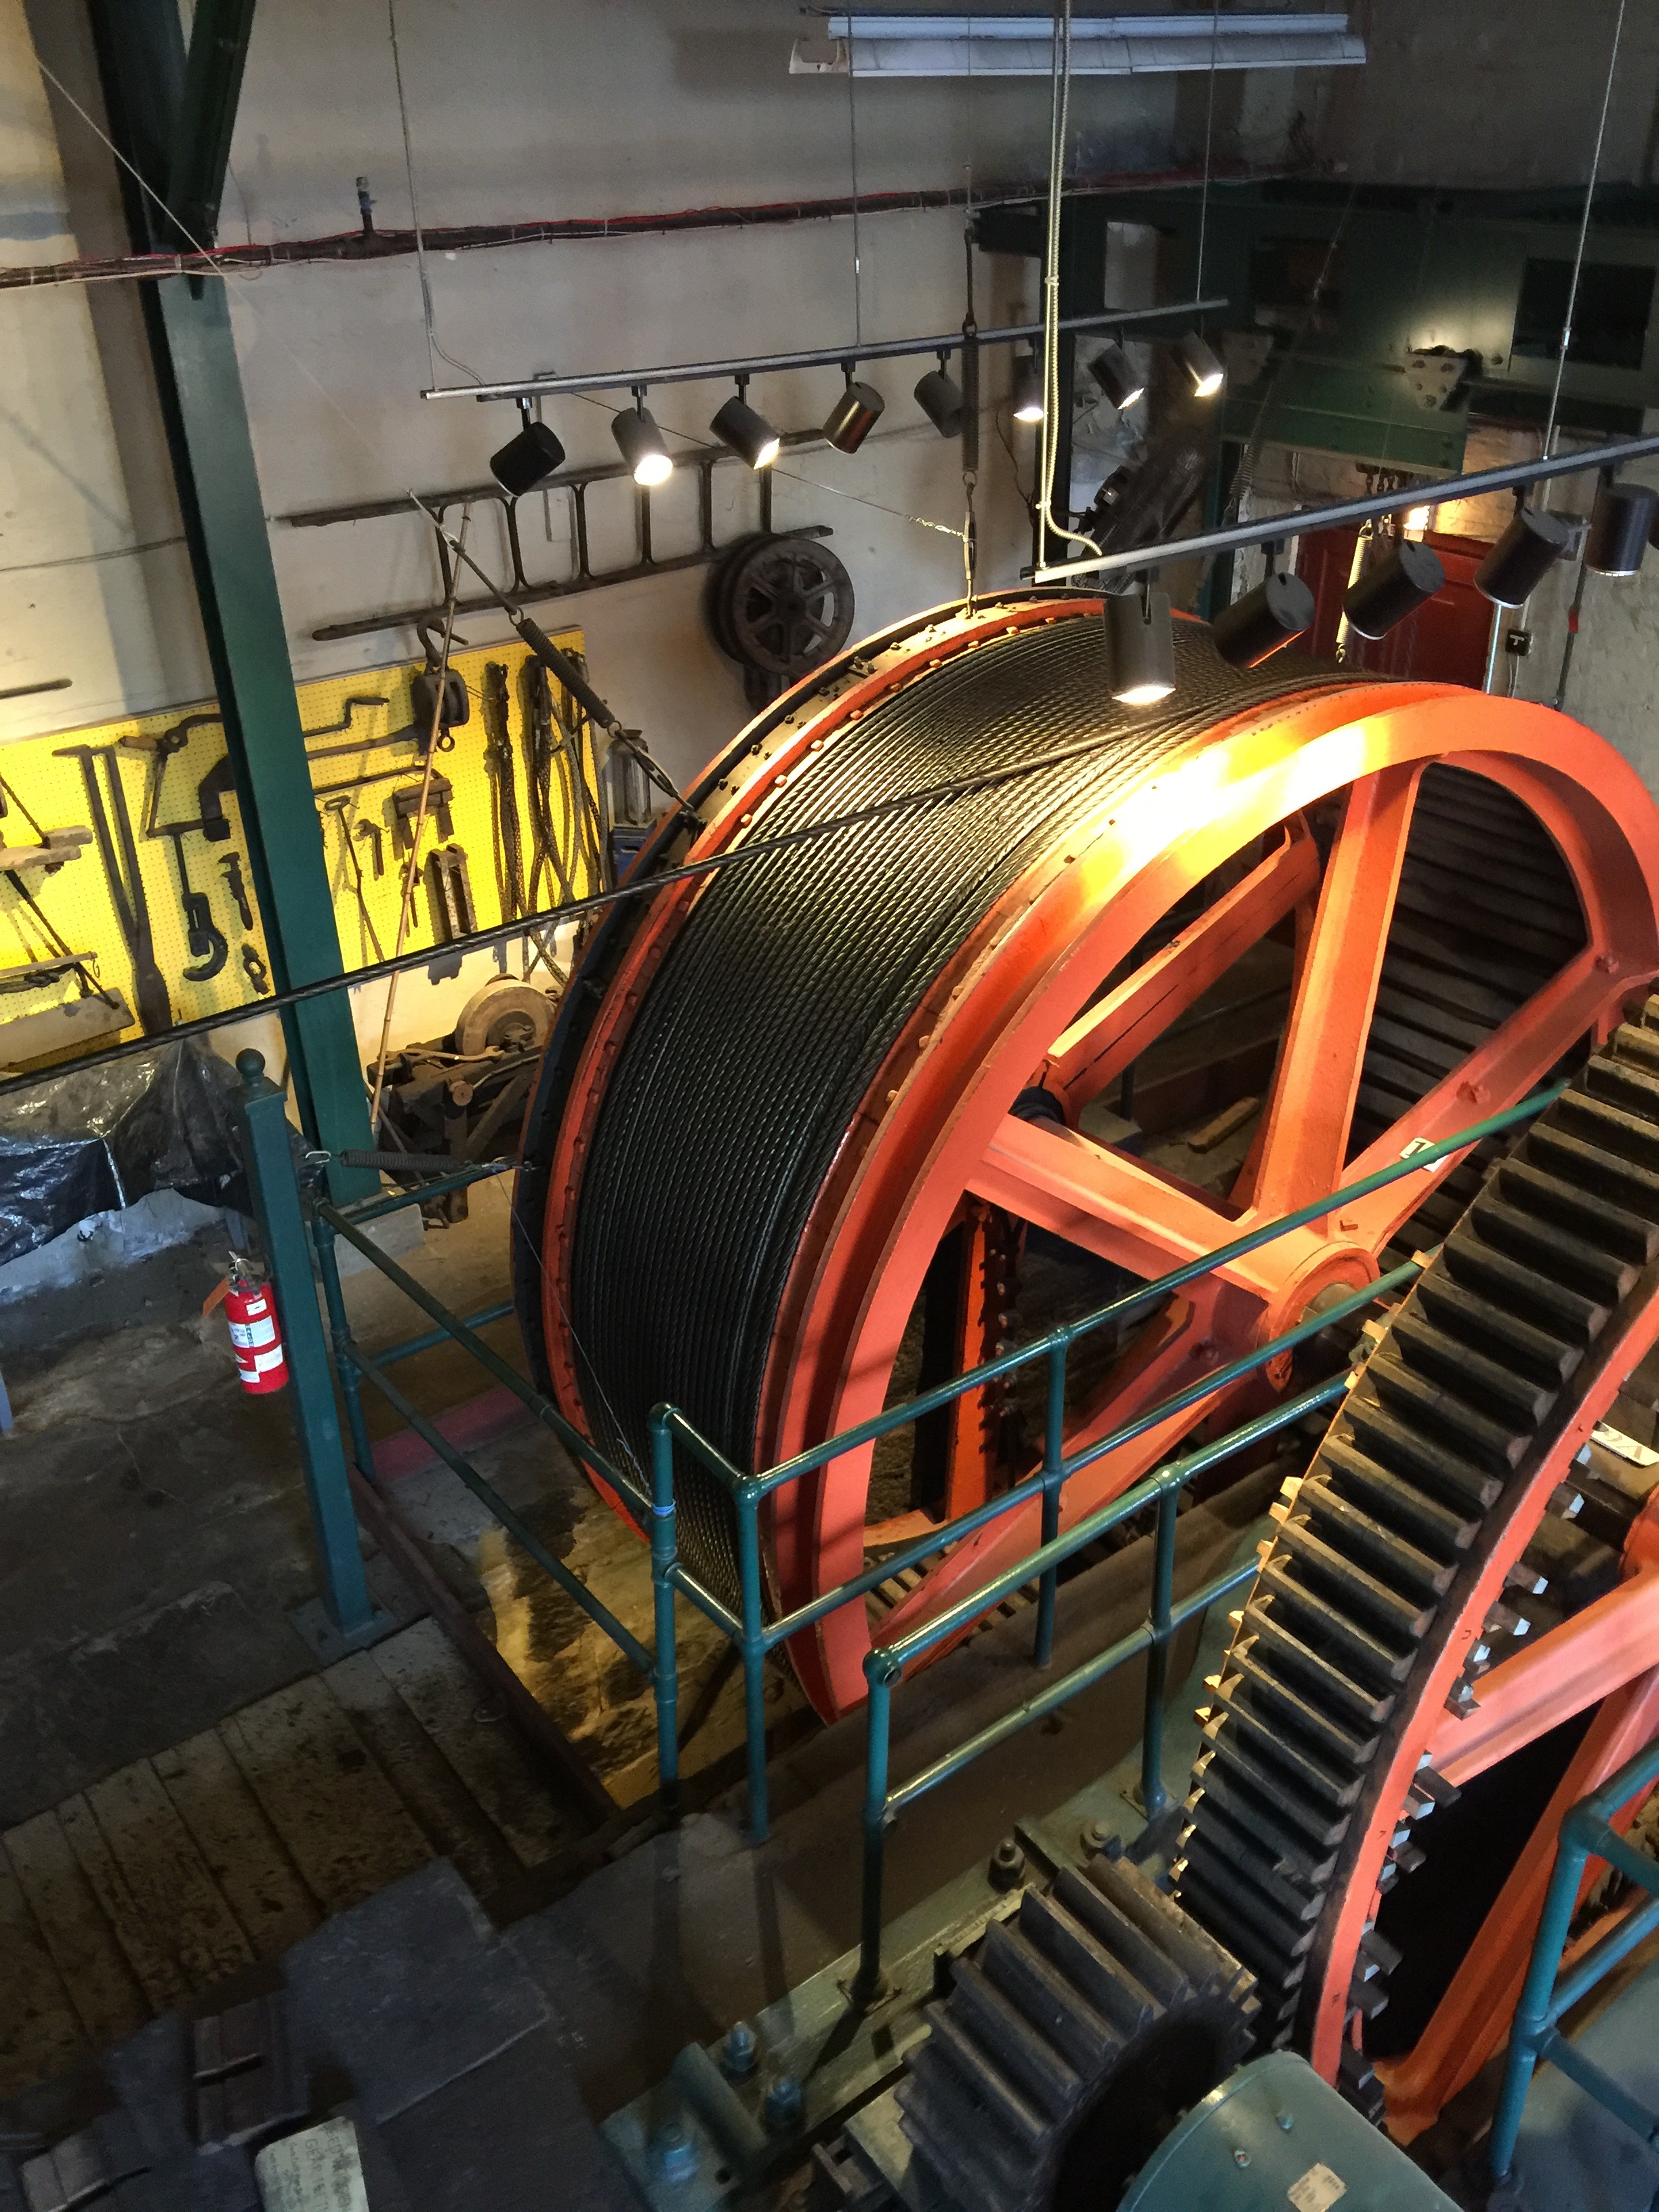
wheel, vehicle, gear, metal, machine, machinery, factory, industry, cog, mechanism, manufacturing, mechanical, engine, cogwheel, screenshot, aircraft engine